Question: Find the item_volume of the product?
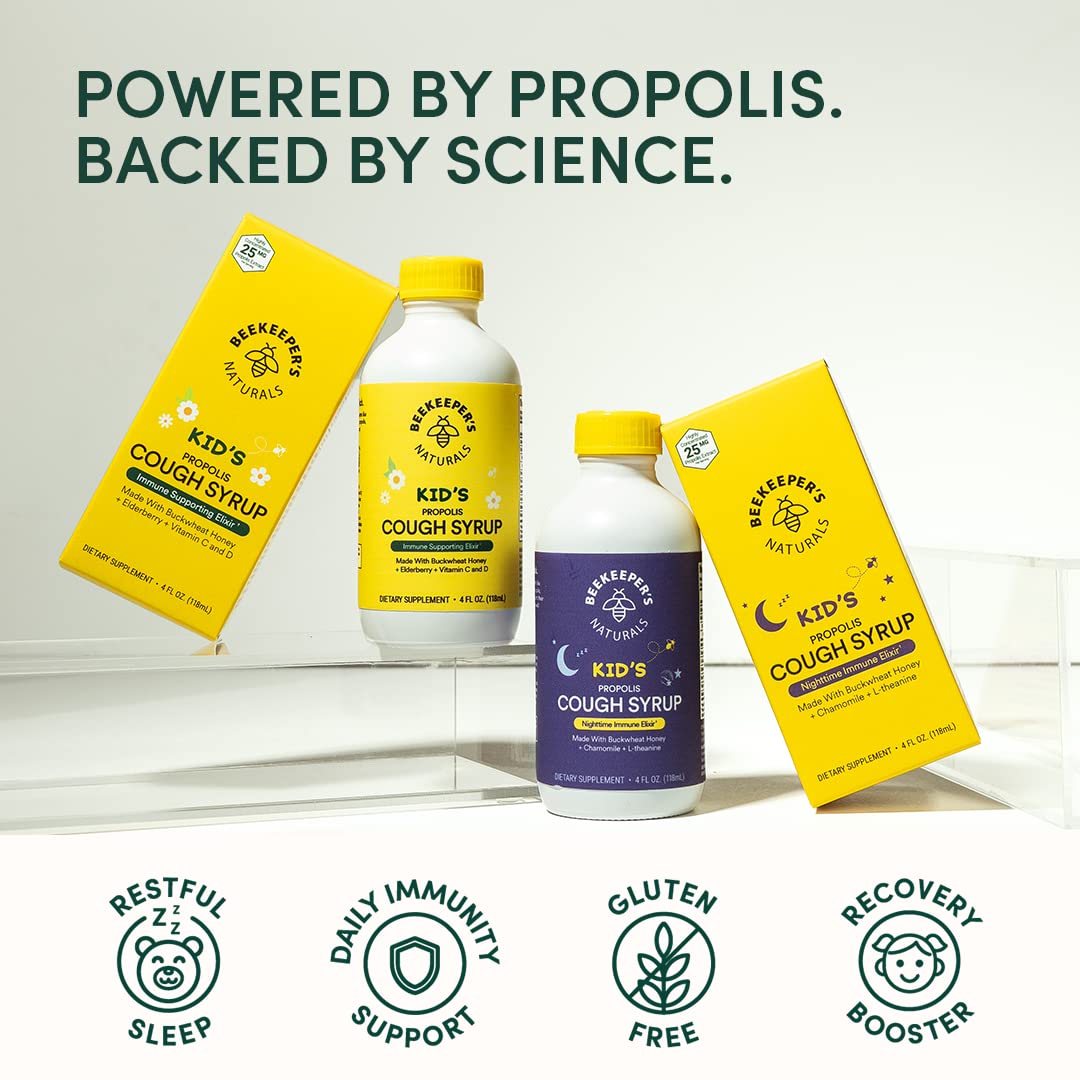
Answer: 4.0 fluid ounce